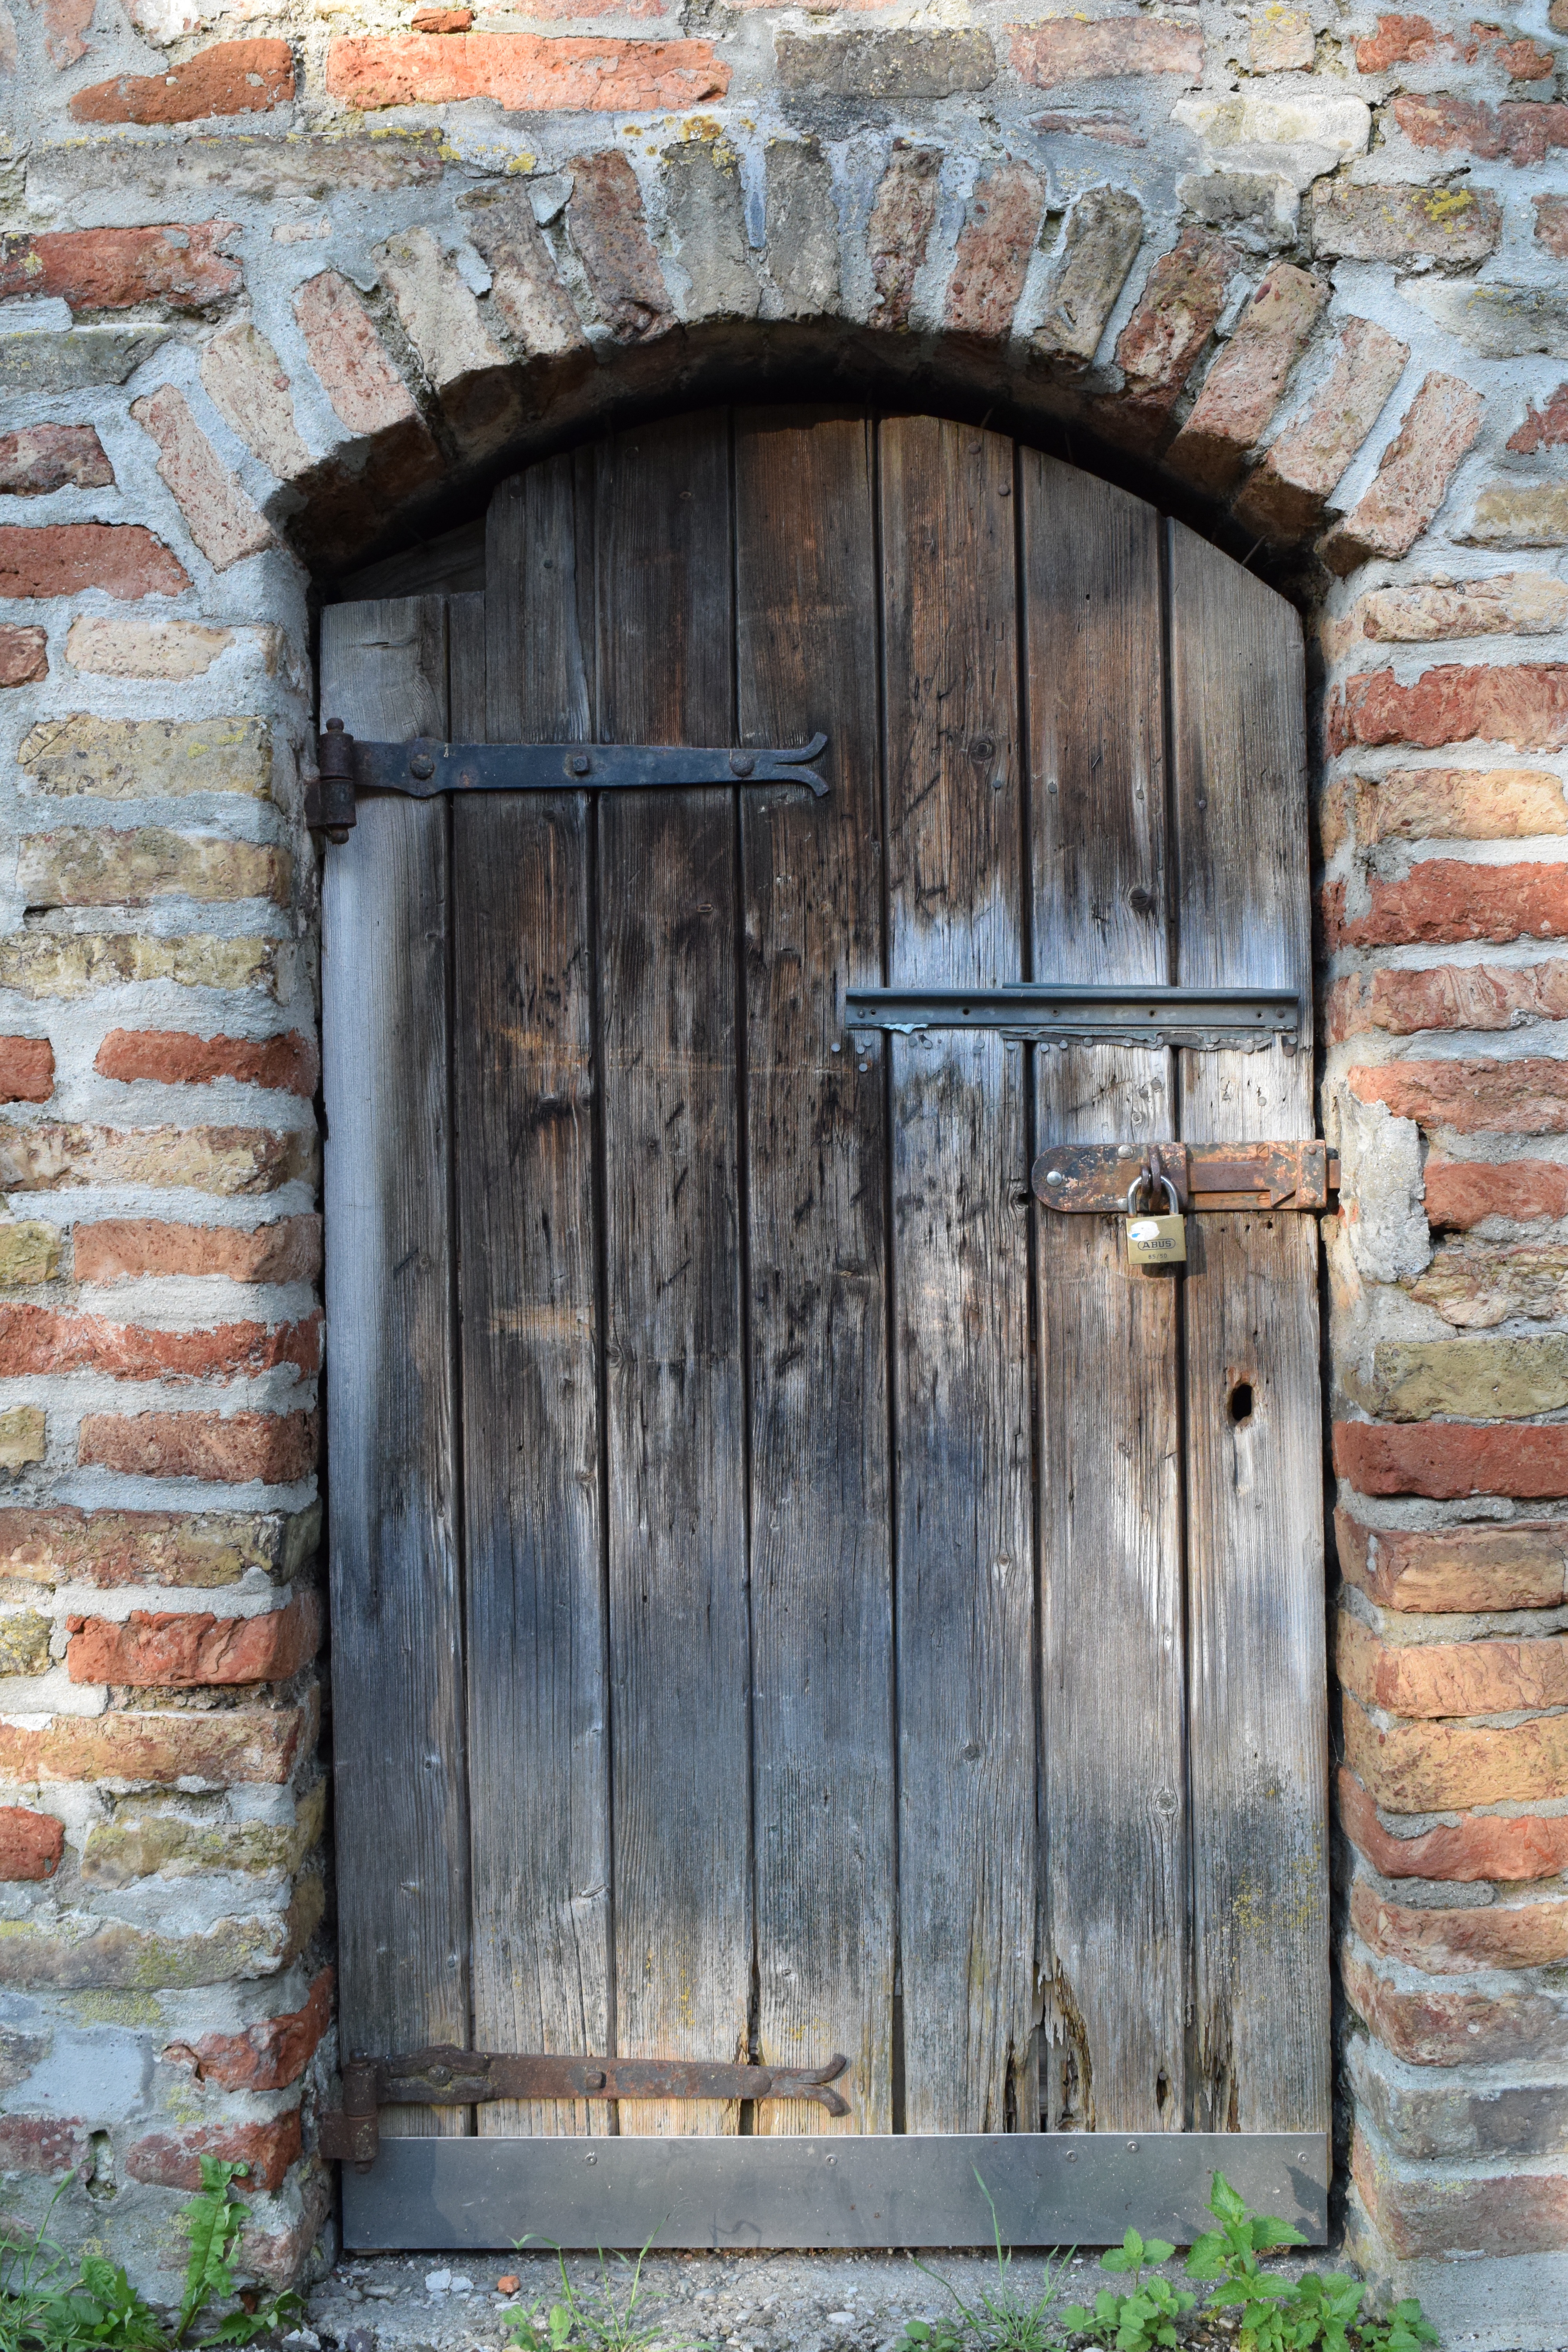
architecture, wood, window, old, wall, arch, cottage, romantic, facade, gate, door, wooden door, closed, estate, input, house entrance, historically